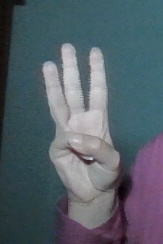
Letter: thaa